HMS Richmond helicopter crash

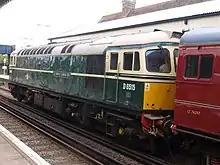
D6515 at Wareham in 2017

On 12 June 2014, 12 years to the day after the crash, Lewis's death was commemorated by a flypast over Swanage station by a Lynx from RNAS Yeovilton, and the renaming of the preserved British Rail Class 33 diesel-electric locomotive No. D6515 to "Lt Jenny Lewis RN". Lewis was a fan of the class. The locomotive was used to haul trains between London and Corfe Castle and Swanage in 1966, and the 77-tonne locomotive was recently overhauled to mainline standards. Lewis's father became a major shareholder in the overhaul project after her death.